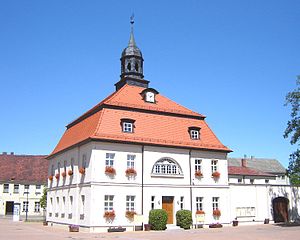
Loburg / Geografi
Rådhus
Loburg er en lille by i den østlige del af landkreis Jerichower Land i den tyske delstat Sachsen-Anhalt. 1. Januar 2009 blev den indlemmet i byen Möckern.